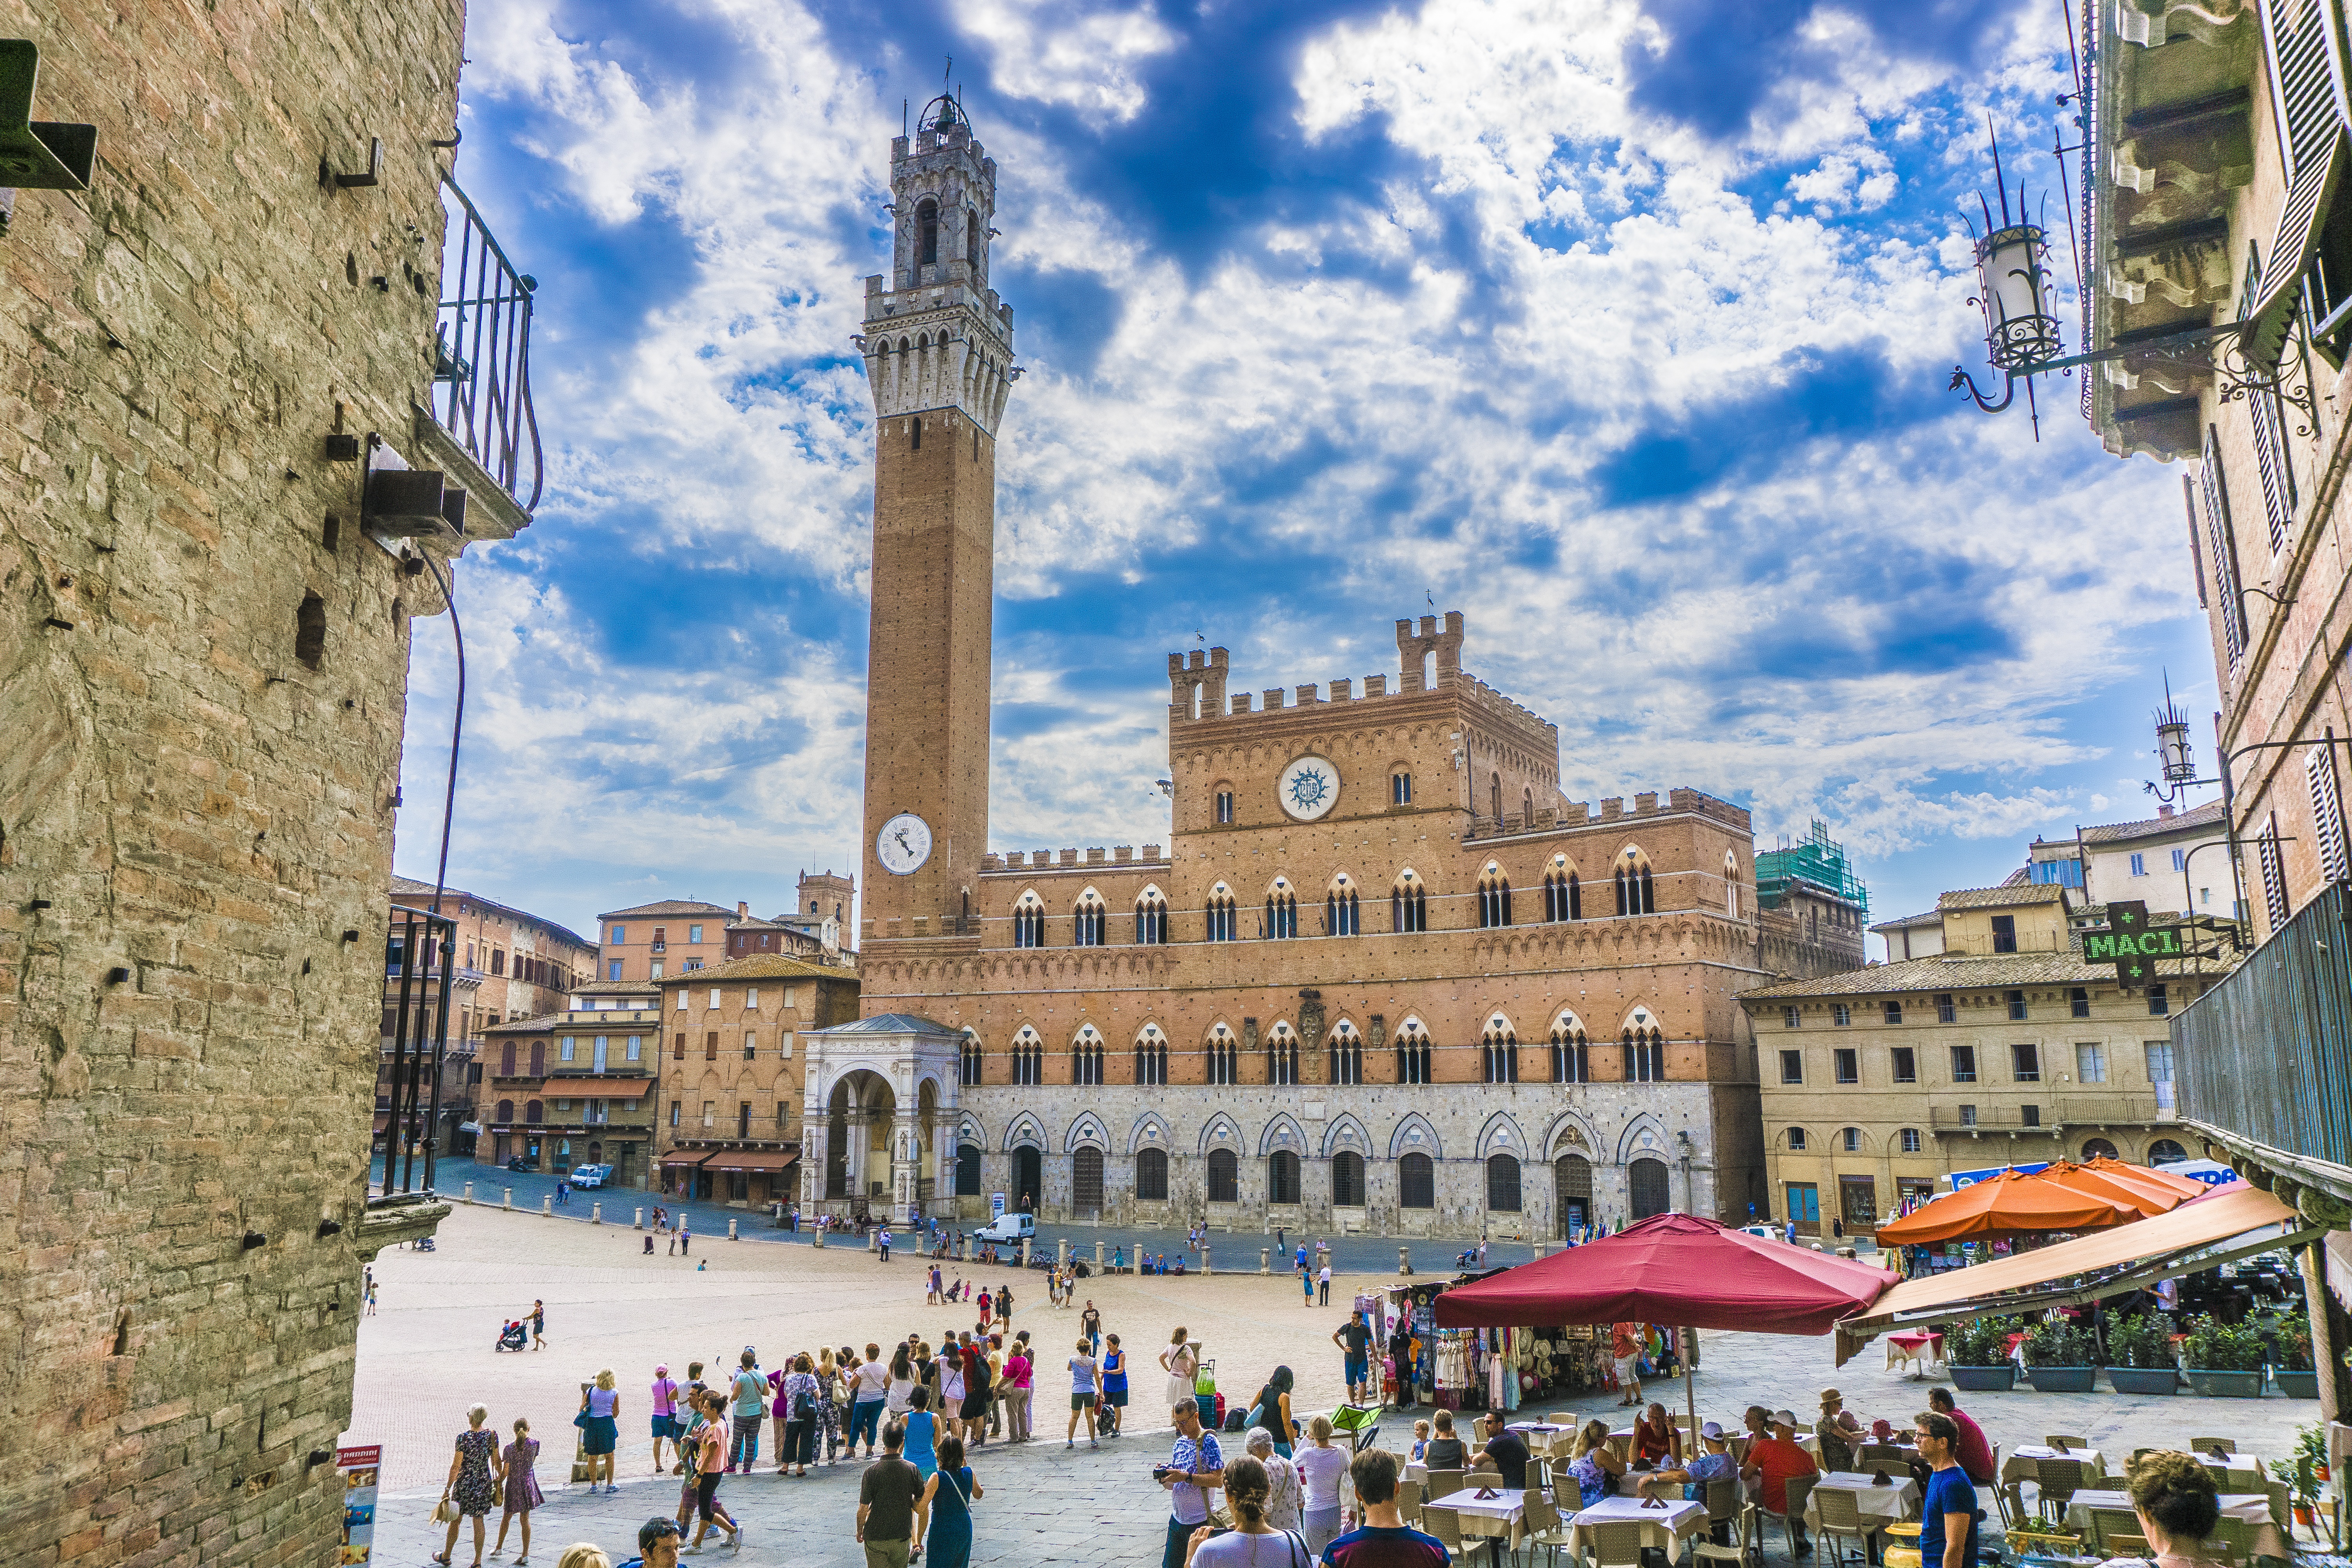
architecture, town, building, city, cityscape, downtown, summer, vacation, tower, plaza, landmark, italy, tuscany, church, tourism, old town, marble, town square, dom, historically, siena, human settlement